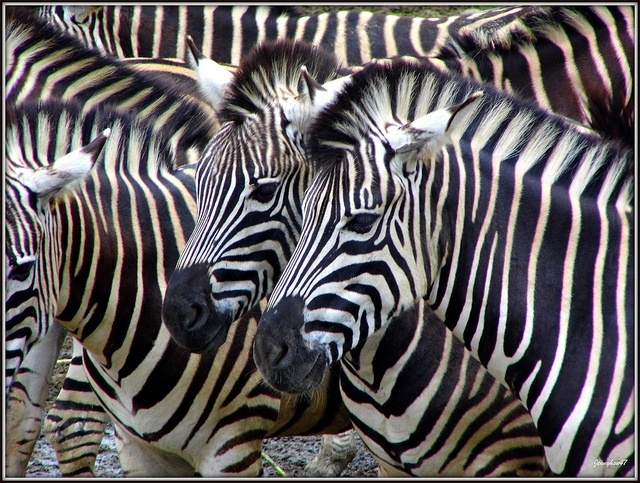
A herd of zebra standing next to each other.
a bunch of zebras with blank expressions on their face
A tight shot of a group of zebras.
A large herd of zebras huddled gathered together in a huddle.
Herd of zebras in a marshy, muddy area all looking in same direction.